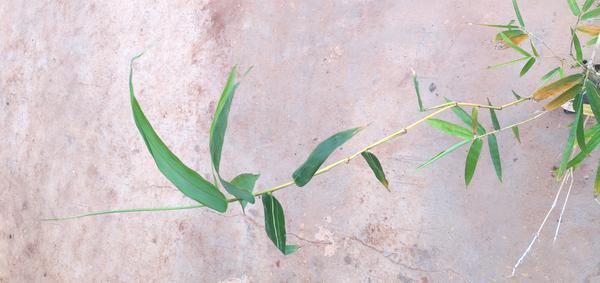
Plant: Bamboo